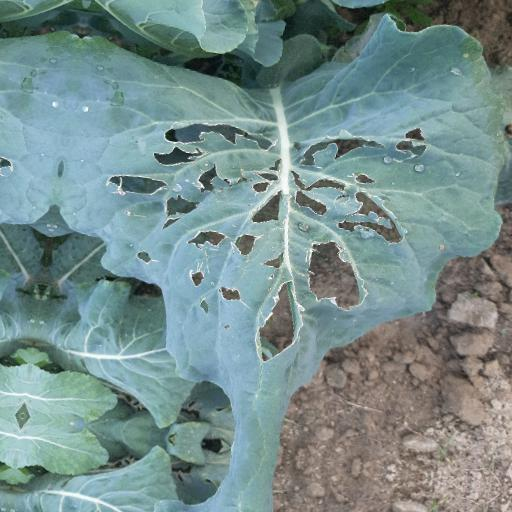
Label: Black Rot